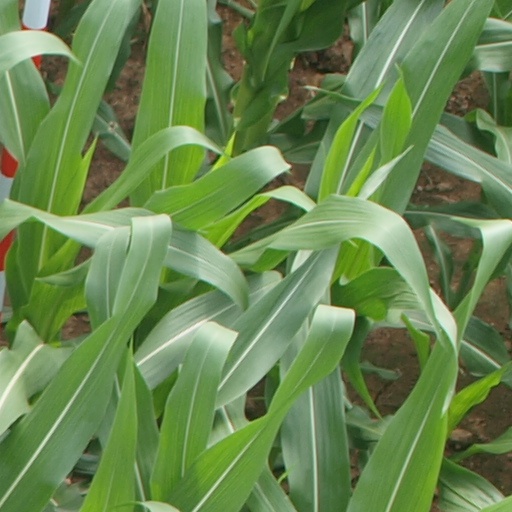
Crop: maize; corn